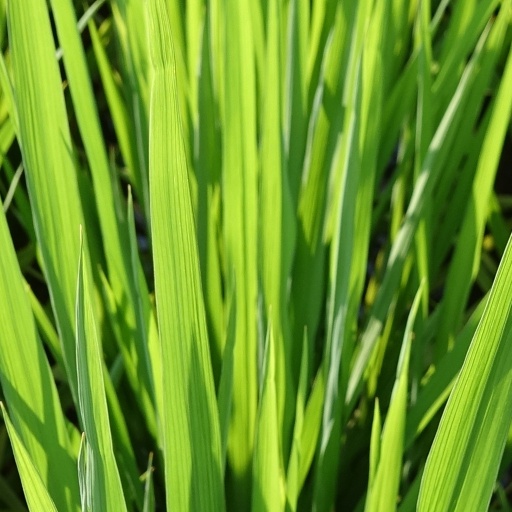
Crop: rice